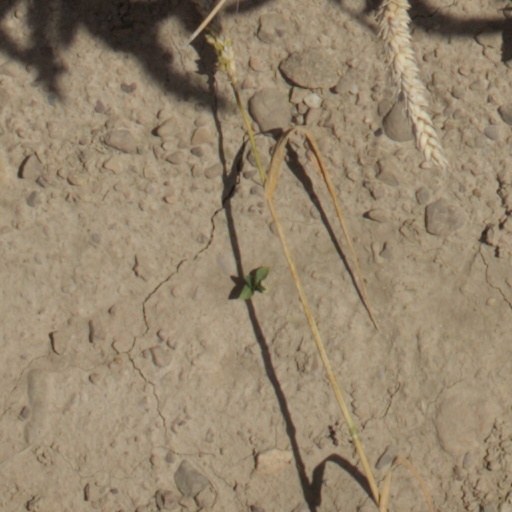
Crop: wheat